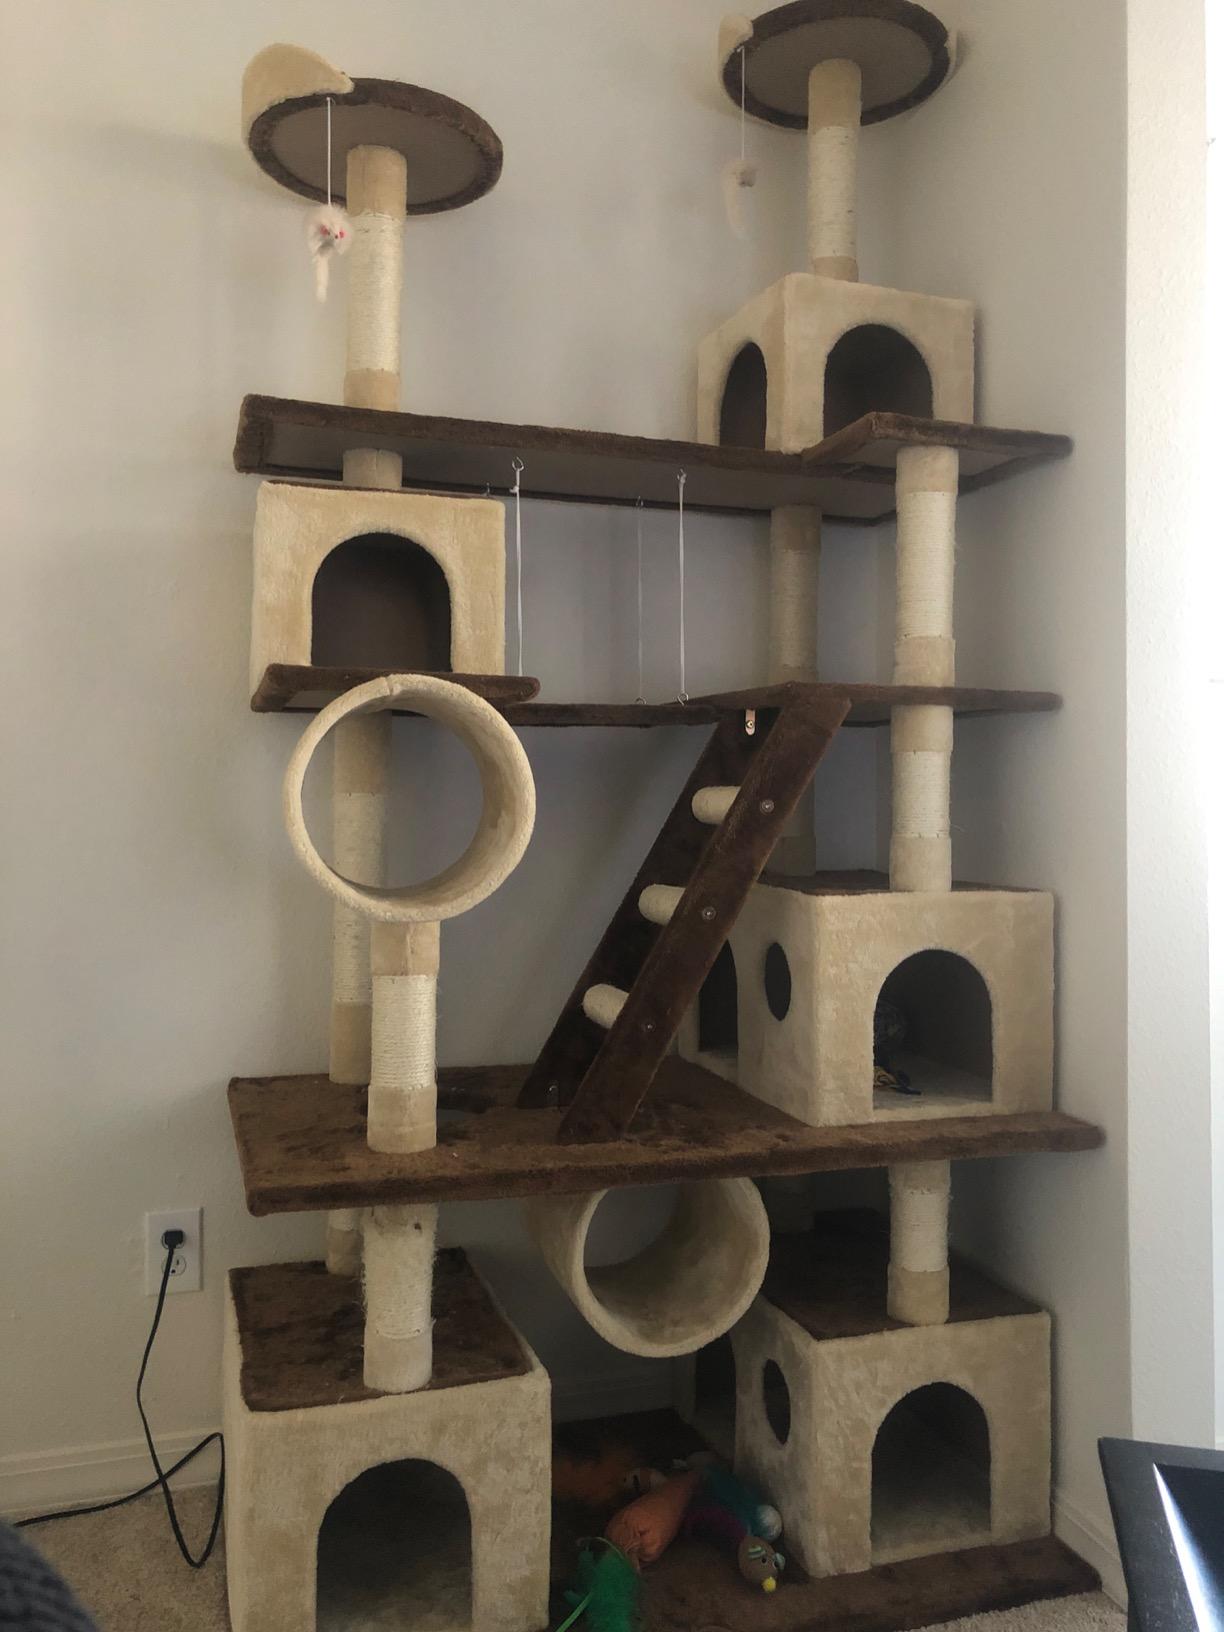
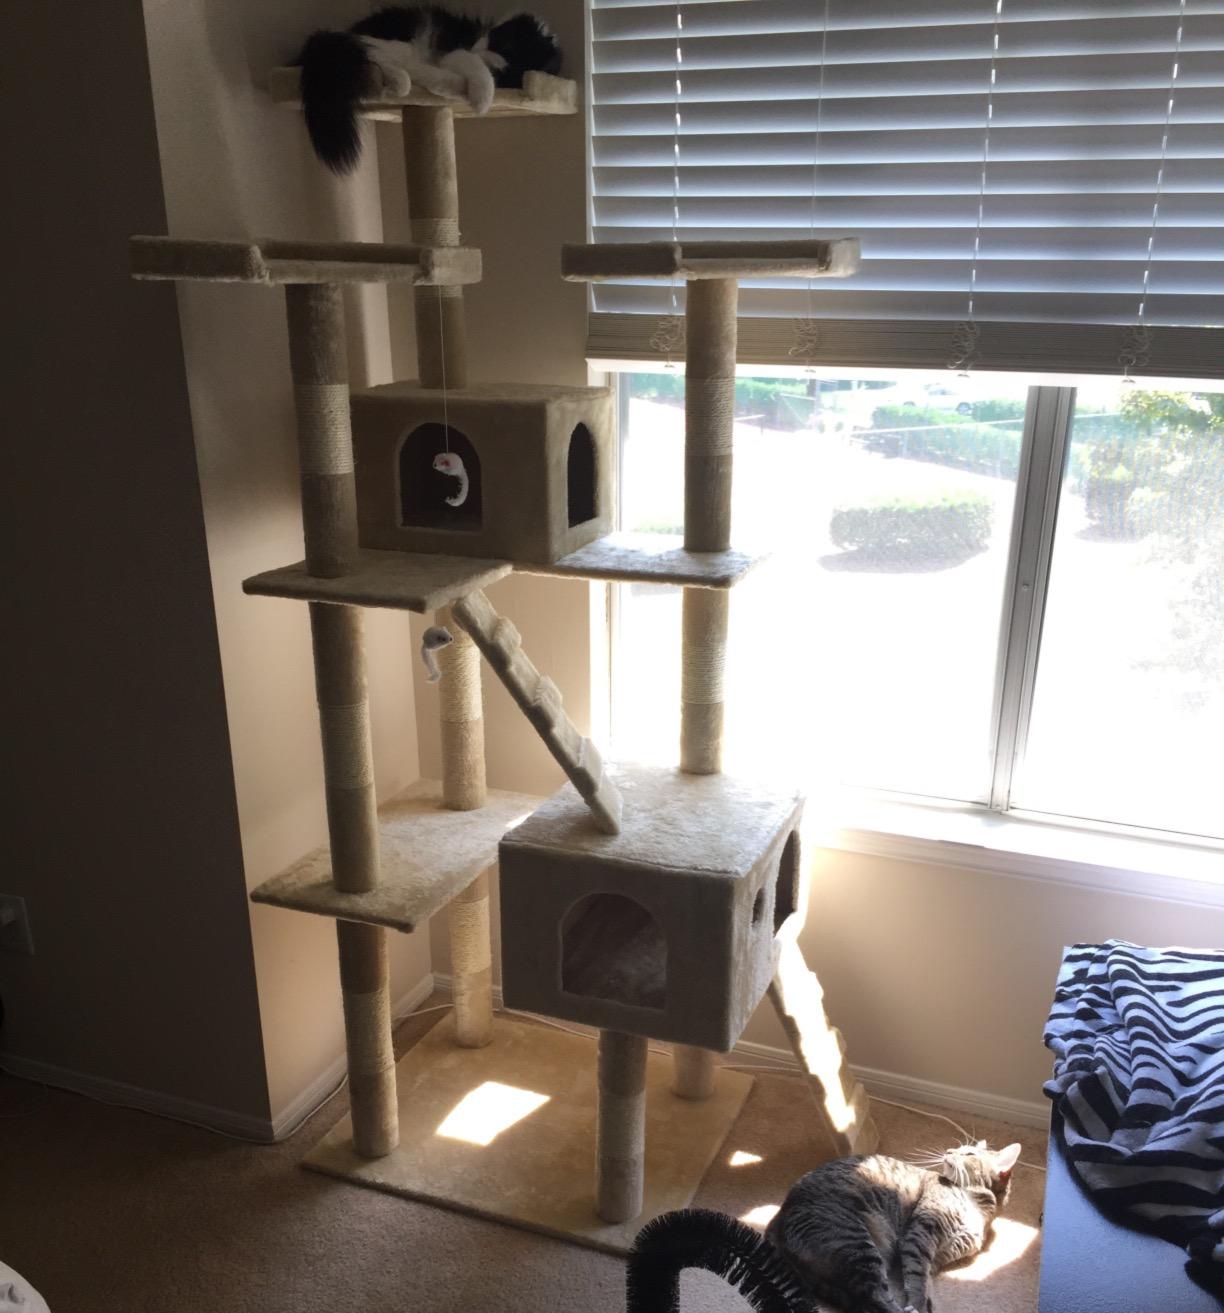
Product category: items_cat tree
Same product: no